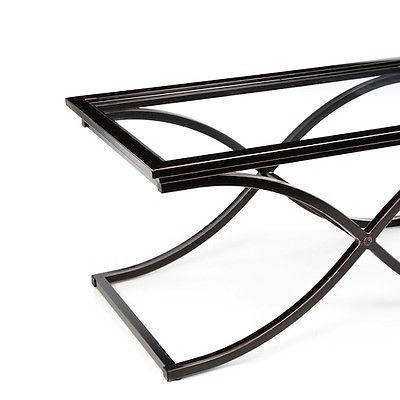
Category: table